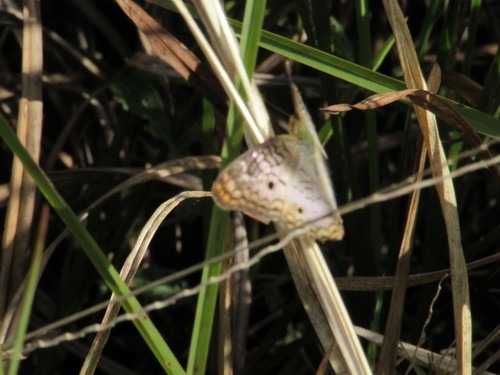
Scientific name: Anartia jatrophae
Common name: White peacock
Family: Nymphalidae
Order: Lepidoptera
Pollinator type: Primary pollinator
Habitat: Gardens, parks, and open areas
Geographic range: Southern United States to Argentina
Conservation status: Least Concern